Ma and Pa Kettle Go to Town

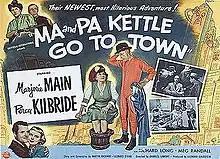
Theatrical release poster

Ma and Pa Kettle Go to Town is a 1950 American comedy film directed by Charles Lamont. It is the second installment of Universal-International's "Ma and Pa Kettle" series starring Marjorie Main and Percy Kilbride.